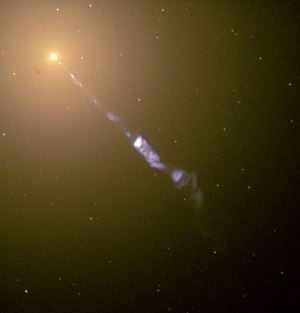
Synkrotronstråling
Blåfarvet jetstråle som udsendes fra frå det supermassive sorte hul i den elliptiske galakse M87. Det blåfarvede lys er synkrotronstråling skabt af frie elektron som bliver afbøjet af magnetfeltlinjer i strålen.[1]
Synkrotronstråling er elektromagnetisk stråling som sendes ud af ladede partikler som bevæger sig med relativistisk fart i et magnetfelt. Strålingsudsendelsen skyldes at en elektrisk ladning som bliver accelereret – her grundet et magnetfelt. Synkrotronstråling er nært knyttet til bremsestråling hvor en fri elektron deaccelereres af en ion uden blive indfanget.